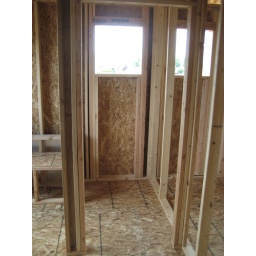
The toilet for the master bathroom will go in this little room (with a window!)